Hardknott Roman Fort

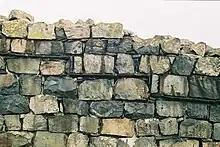
On many walls a slate layer demarcates original Roman construction (below) and modern reconstruction (above)

Hardknott Roman Fort is an archeological site, the remains of the Roman fort "Mediobogdum", located on the western side of the challenging Hardknott Pass in the English Lake District. The fort was built between 120 and 138 on a rocky spur, and was initially garrisoned by a detachment of the "Cohors IV Delmatarum" from the Dalmatian coast (in modern Croatia). It was abandoned around a decade later, then reoccupied circa 200 and remained in use for much of the next two centuries.